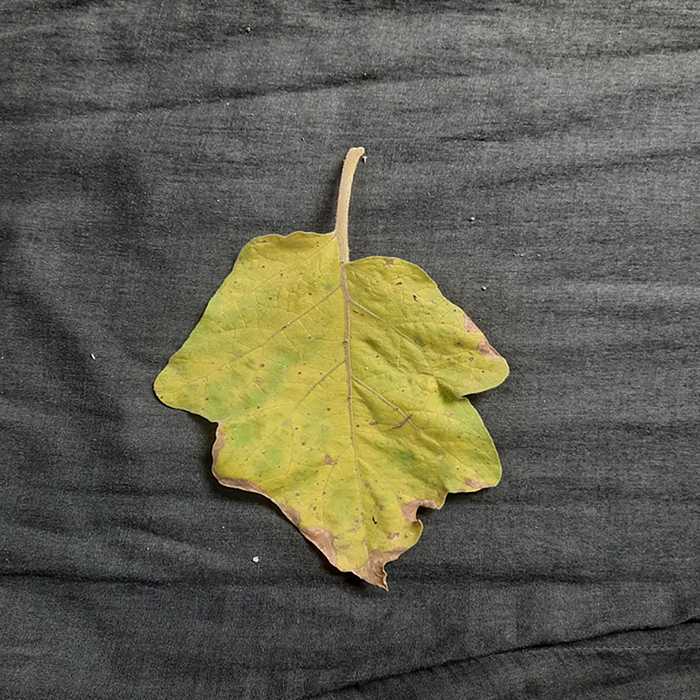
Plant: Eggplant
Label: Eggplant verticillium wilt